Maserati Biturbo

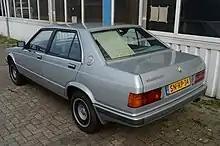
Rear view of a Biturbo 420 saloon

Two years after the Biturbo's introduction a four-door version was unveiled. In comparison to the coupé, the saloon sat on an longer wheelbase and had a more pronounced rear overhang. While keeping a resemblance with the rest of lineup, only the nose and bonnet were shared between the equivalent two and four-door models; all the bodywork from the A-pillar to the rear is specific to the saloons. Due to the longer wheelbase and added luxury components, the weight increased by . Most of the four-door Biturbos have slightly less power output than their two-door counterparts, due to the different routing of the exhaust system.